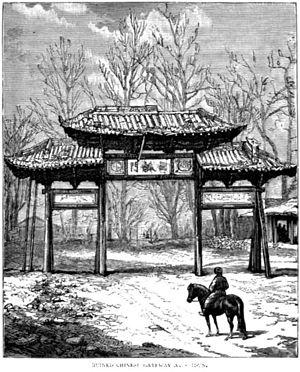
Le Yili est une race chevaline de selle et de trait léger originaire de la préfecture autonome kazakhe d'Ili, dans le Xinjiang en Chine. Elle est développée au XXᵉ siècle à partir du cheval kazakh et de chevaux du Don, de trotteurs Orlov et d'Anglo-Don. Compact et harmonieux, souvent de robe baie, le Yili est apte à la selle et au trait léger.